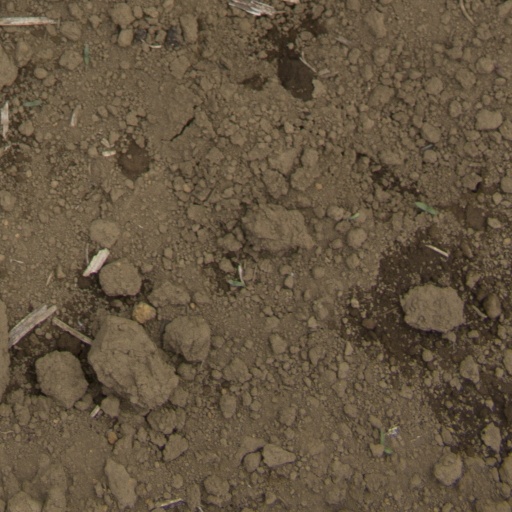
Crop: Jerusalem artichoke